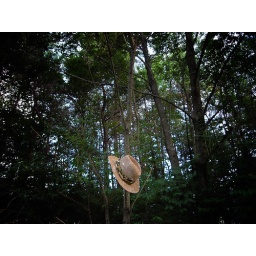
Someone left this hat beside of the jeep road at foot of mt. Fuji. At the end of the summer...